Misato, Kumamoto

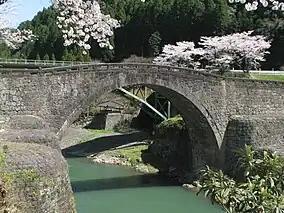
Reitai Bridge

Misato is located in the center of Kumamoto Prefecture, about 30 kilometers southeast of Kumamoto City. The urban center is in the northwest, where there is flat land at the southern end of the Kumamoto Basin, but nearly 80% of remaining area of the town is mountainous and forested. The southern part of the town occupies a corner of the Kyushu Mountains, with a series of mountains over 1000 meters high, such as Mt. Kosa, Mt. Karamata, and Mt. Kyojo. Rivers such as the Midorikawa River and the Shakain River flow through the town, and the Midorikawa Dam is located in the northeastern part of the town.